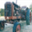
Label: tractor